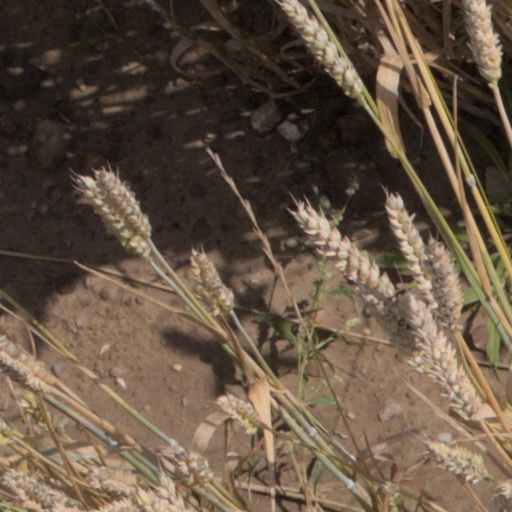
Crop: wheat